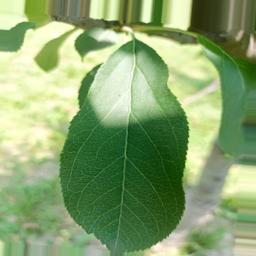
Label: Healthy